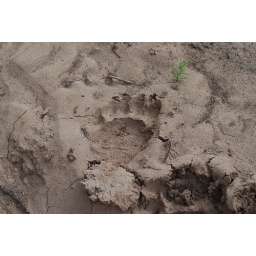
These were left by our neighbor black bear